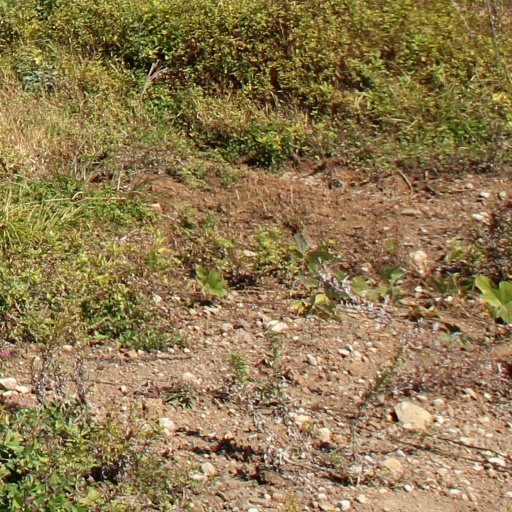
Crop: grape